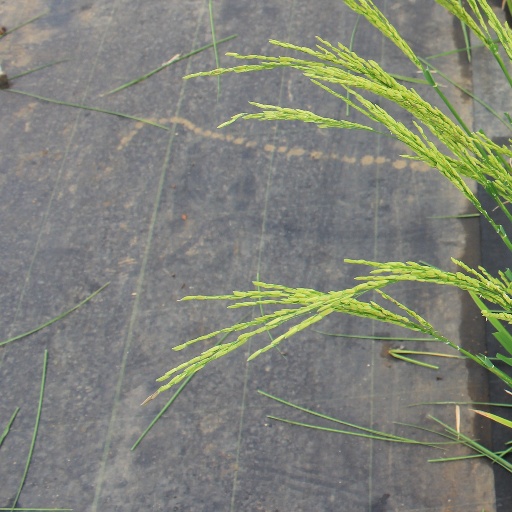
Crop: rice